Father Knows Best

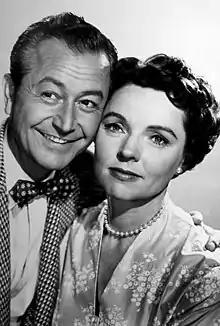
Robert Young and Jane Wyatt as Jim and Margaret Anderson

Father Knows Best is an American sitcom starring Robert Young, Jane Wyatt, Elinor Donahue, Billy Gray and Lauren Chapin. The series, which began on radio in 1949, aired as a television show for six seasons and 203 episodes. Created by Ed James, "Father Knows Best" follows the lives of the Andersons, a middle-class family living in the town of Springfield. The state in which Springfield is located is never specified, but it is generally accepted to be located in the Midwestern United States.